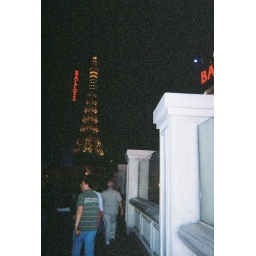
Me crossing over the bridge above the street connecting to the Bellagio